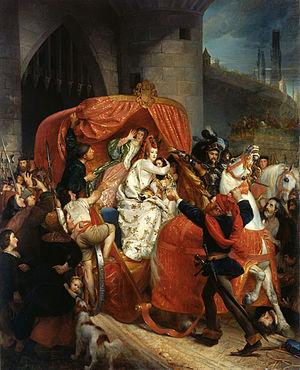
Tirée de L'Histoire des ducs de Bourgogne de Prosper de Barante, Sophie Rude relate comment la duchesse Isabelle de Portugal, épouse de Philippe le Bon, quitte la ville de Bruges avec son fils Charles, alors que leur voiture est arrêtée par les émeutiers hostiles. Sophie Rude démontre dans cette composition lyrique et romanesque quel enseignement elle tira des oeuvres contemporaines de Delacroix. ([1])"
Isabelle de Portugal, née le 21 février 1397 à Évora, morte le 17 décembre 1471 à Dijon, fut, par mariage, duchesse de Bourgogne.
Sophie Rude, née Sophie Frémiet le 16 juin 1797 à Dijon, morte le 4 décembre 1867 à Paris, est une artiste peintre française.
La Duchesse de Bourgogne arrêtée aux portes de Bruges est un tableau peint par Sophie Rude en 1841.